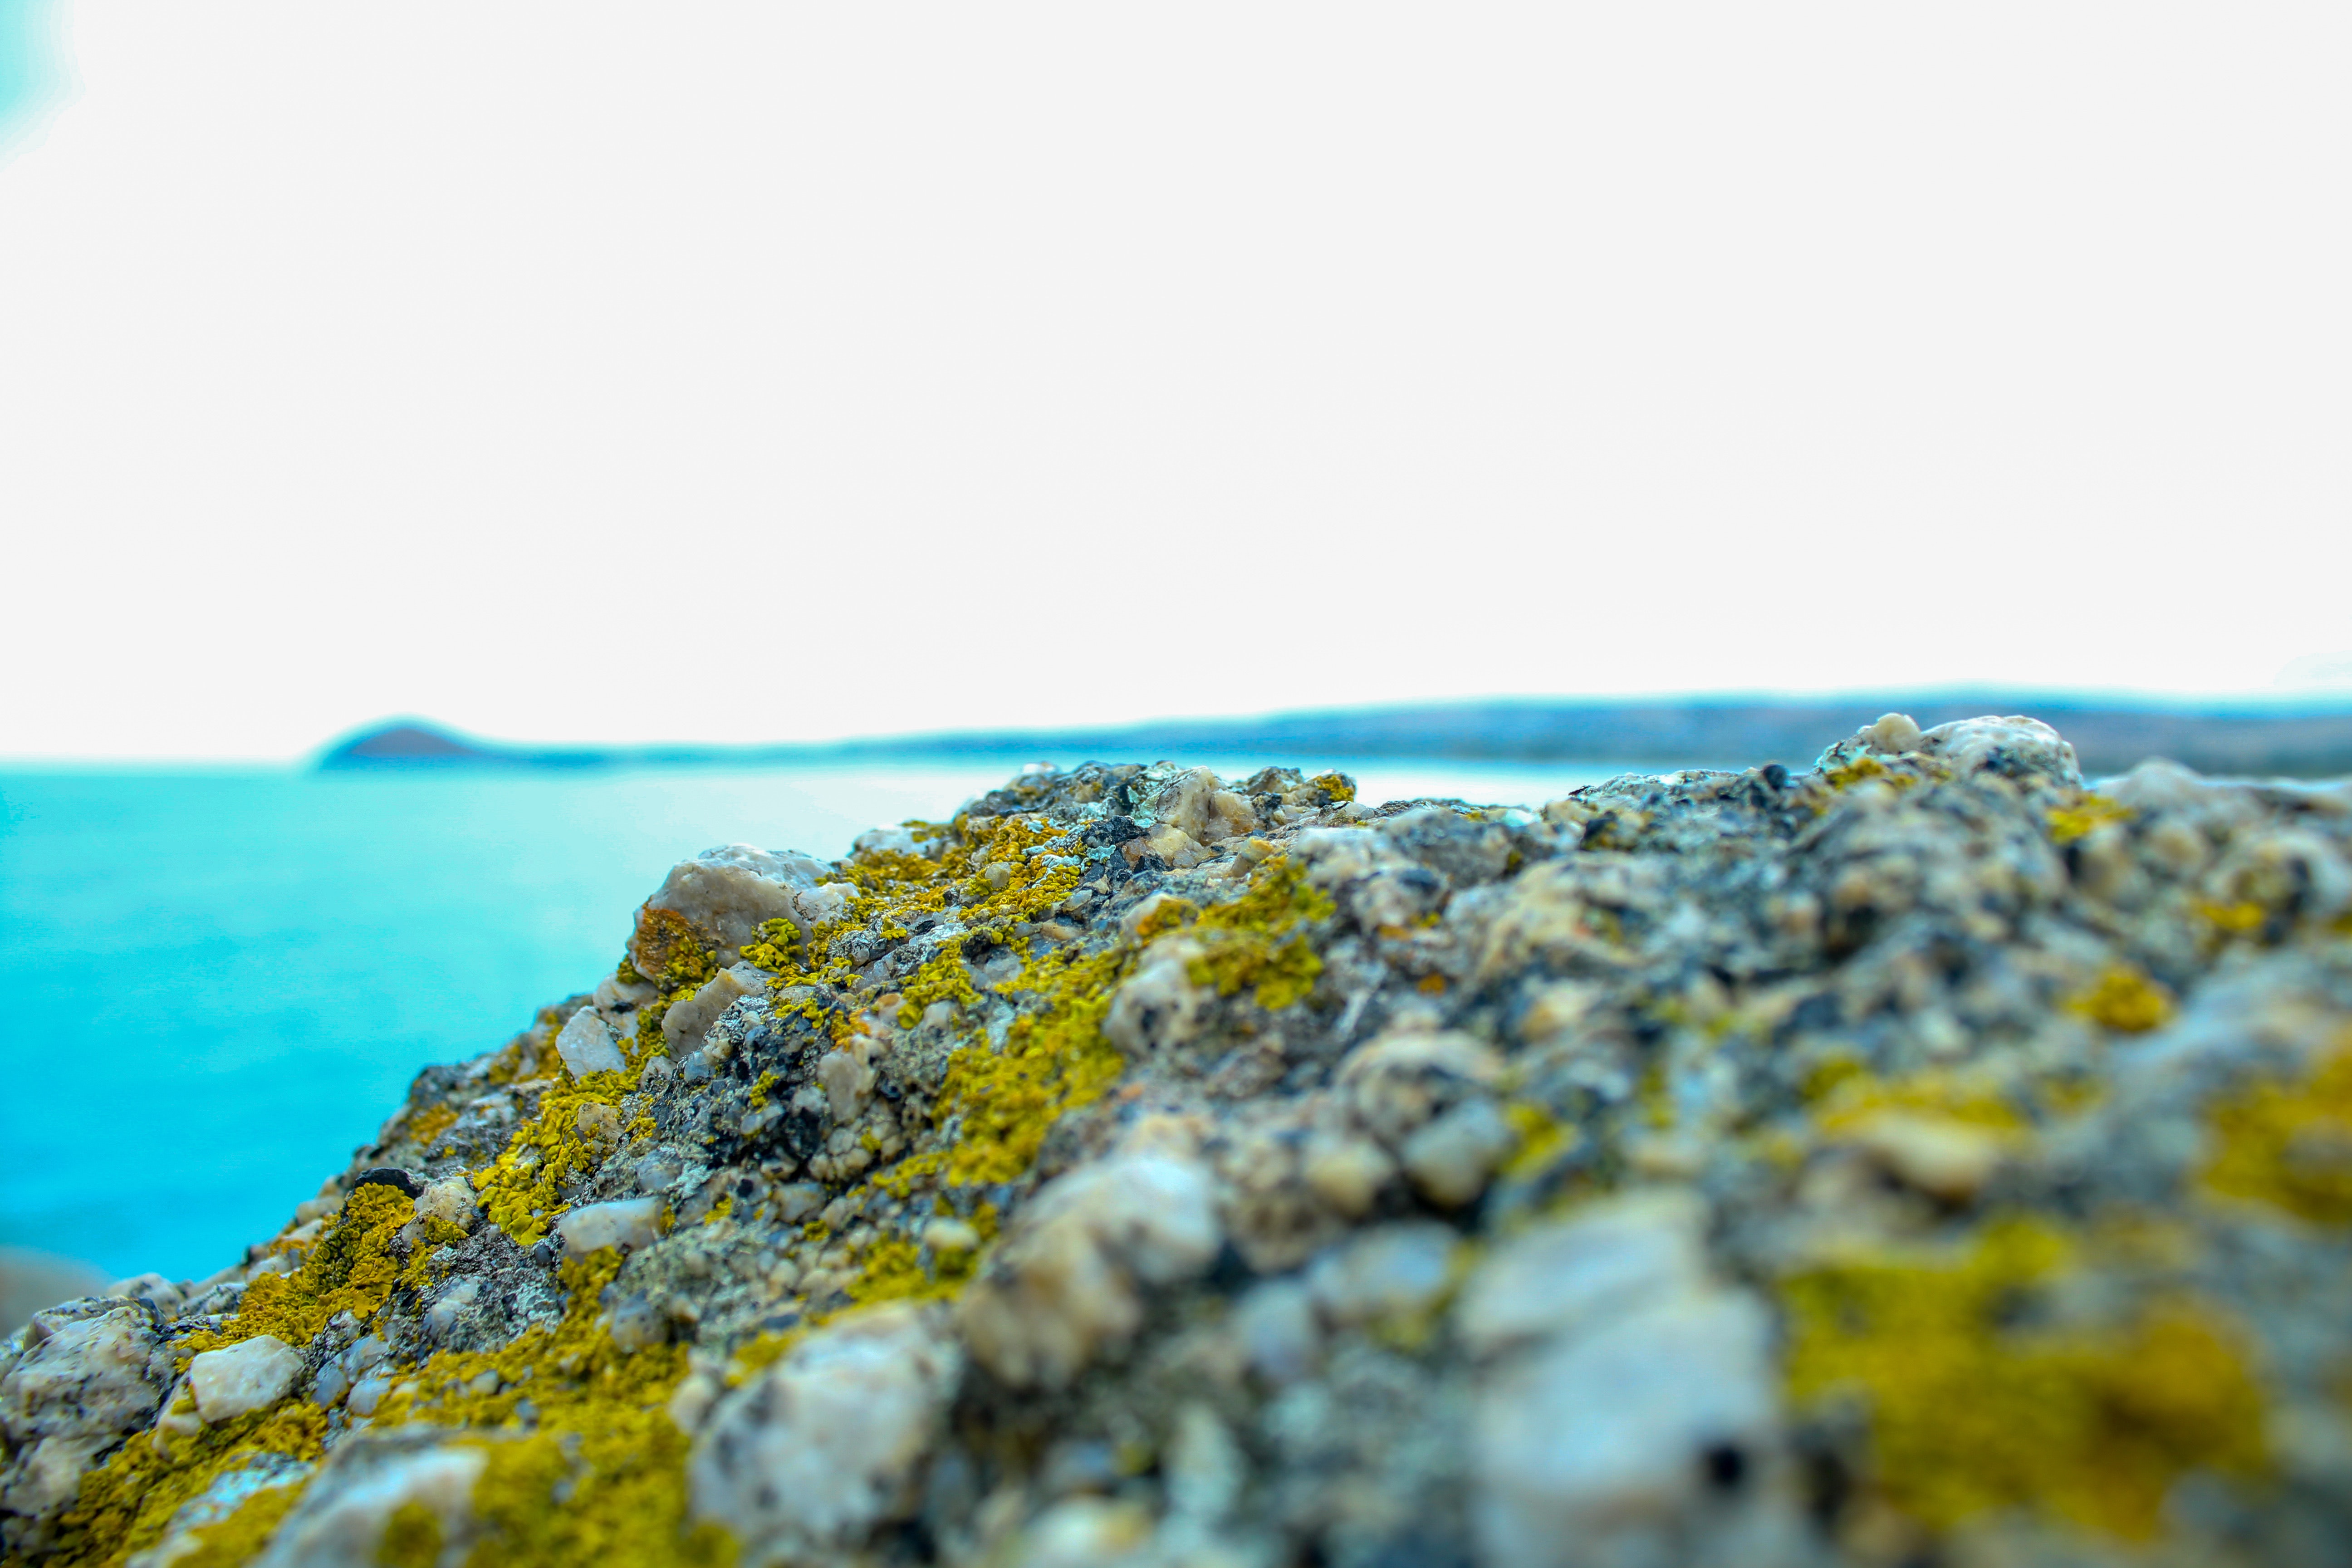
blue, water, yellow, turquoise, rock, sea, sky, coastal and oceanic landforms, photography, landscape, coast